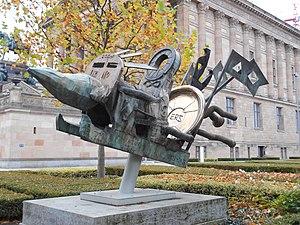
Die Humpty-Dumpty-Maschine der totalen Zukunft est une sculpture en bronze créée en 2010 par Jonathan Meese, et installée à l'Alte Nationalgalerie de Berlin, pendant la période 2011-2015.